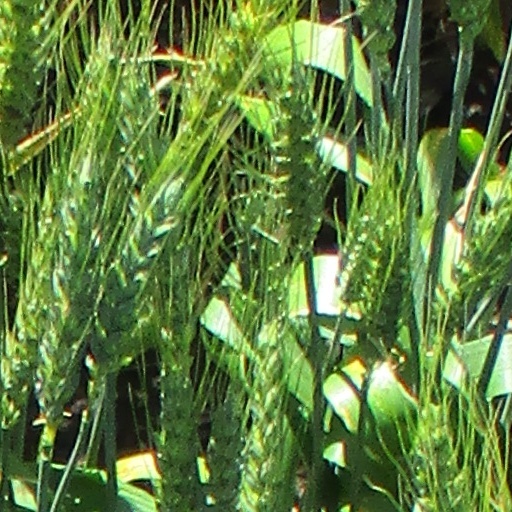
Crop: wheat